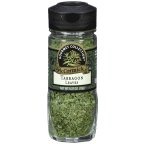
Item Name: McCormick Ground Herbs Collection, 1.75 OZ (Tarragon Leaves, Pack - 18)
Value: 31.5
Unit: Ounce

Price: 6.2